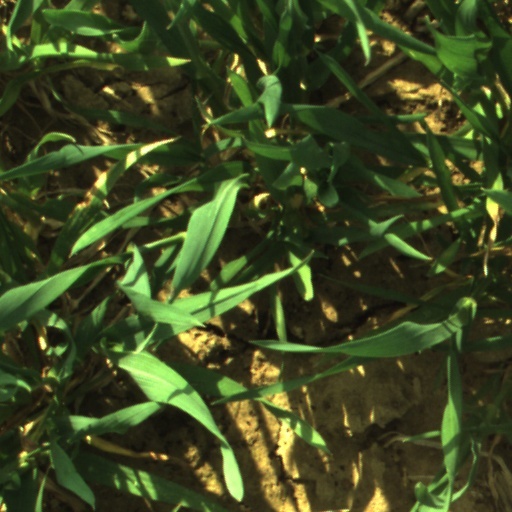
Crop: wheat